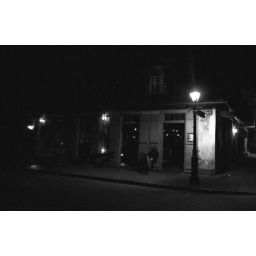
Reported to be the oldest bar in the United States, the building was built between 1722 and 1732.Photo by Kat